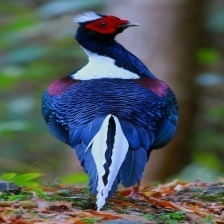
Species: SWINHOES PHEASANT
Scientific name: LOPHURA SWINHOII